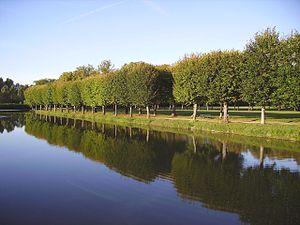
Parc du château de La Motte-Tilly, Champagne-Ardenne, France.
La liste des sites classés de l'Aube présente les sites naturels classés du département de l's Aube.